Microsoft Windows version history

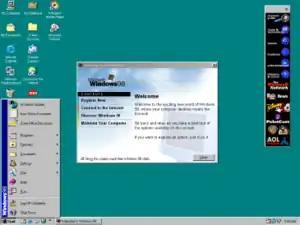
Windows 98 desktop

(FAT) which was used by DOS and the DOS-based Windows operating systems. In 1996, Windows NT 4.0 was released, which included a fully 32-bit version of Windows Explorer written specifically for it, making the operating system work like Windows 95. Windows NT was originally designed to be used on high-end systems and servers, but with the release of Windows 2000, many consumer-oriented features from Windows 95 and Windows 98 were included, such as the Windows Desktop Update, Internet Explorer 5, USB support and Windows Media Player. These consumer-oriented features were further extended in Windows XP in 2001, which included a new visual style called Luna, a more user-friendly interface, updated versions of Windows Media Player and Internet Explorer 6 by default, and extended features from Windows Me, such as the Help and Support Center and System Restore. Windows Vista, which was released in 2007, focused on securing the Windows operating system against computer viruses and other malicious software by introducing features such as User Account Control. New features include Windows Aero, updated versions of the standard games (e.g. Solitaire), Windows Movie Maker, and Windows Mail to replace Outlook Express. Despite this, Windows Vista was critically panned for its poor performance on older hardware and its at-the-time high system requirements. Windows 7 followed in 2009 nearly three years after its launch, and despite it technically having higher system requirements, reviewers noted that it ran better than Windows Vista. Windows 7 removed many applications, such as Windows Movie Maker, Windows Photo Gallery and Windows Mail, instead requiring users to download separate Windows Live Essentials to gain some of those features and other online services. Windows 8, which was released in 2012, introduced many controversial changes, such as the replacement of the Start menu with the Start Screen, the removal of the Aero interface in favor of a flat, colored interface as well as the introduction of "Metro" apps (later renamed to Universal Windows Platform apps), and the Charms Bar user interface element, all of which received considerable criticism from reviewers. Windows 8.1, a free upgrade to Windows 8, was released in 2013.